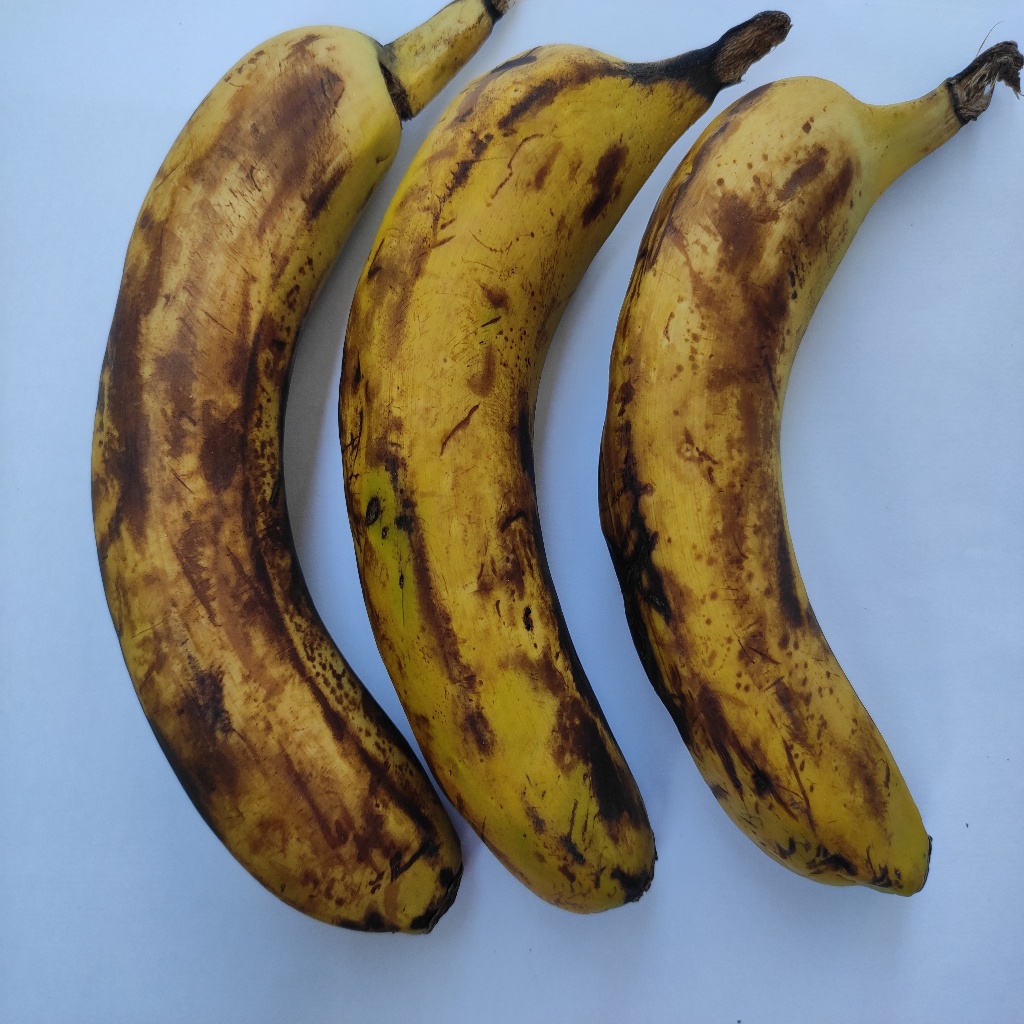
Crop: banana
Quality class: Defect